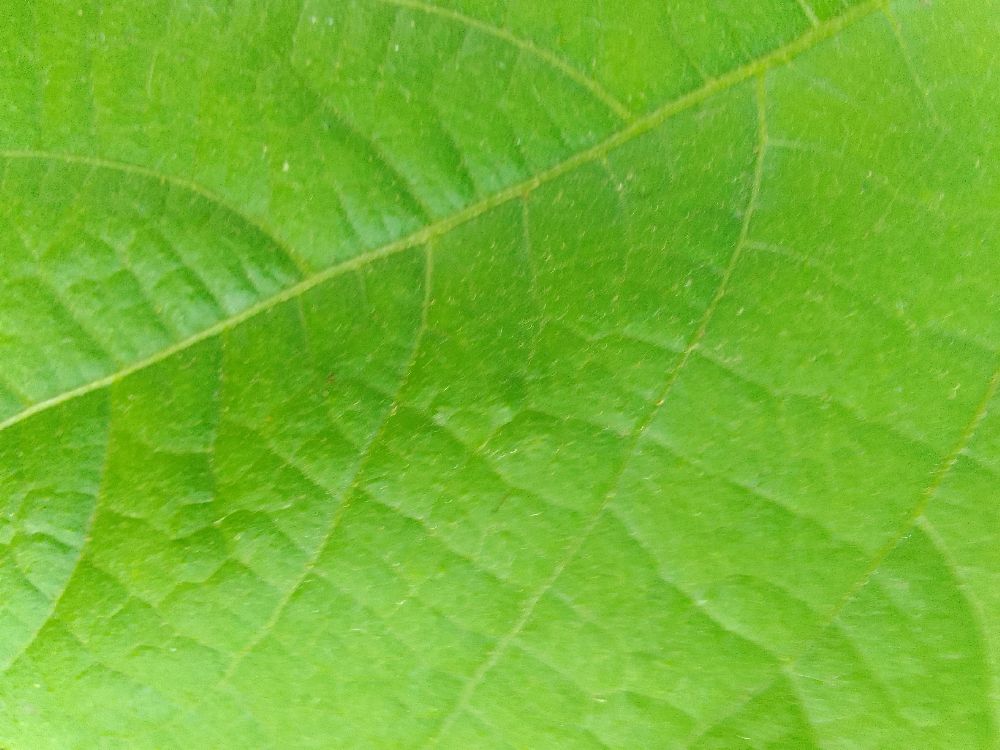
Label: healthy